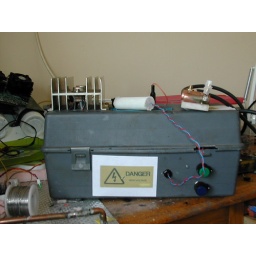
!2Volt Battery , Interrupter, and car ignition coil all in a tool box.. the white tube is remote switch